List of compositions by Claudio Monteverdi

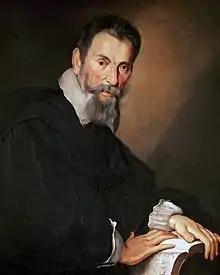
Monteverdi by Bernardo Strozzi

Claudio Monteverdi was active as a composer for almost six decades in the late 16th and early seventeenth centuries, essentially the period of transition from Renaissance to Baroque music. Much of Monteverdi's music was unpublished and is forever lost; the lists below include lost compositions only when there is performance history or other documentary evidence of the music's one-time existence.